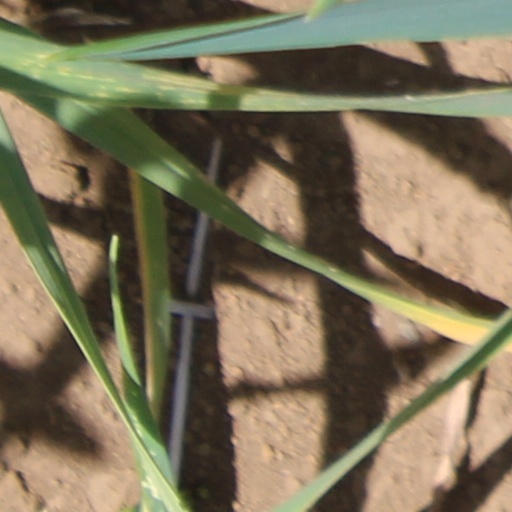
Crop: wheat